Mathis Bolly

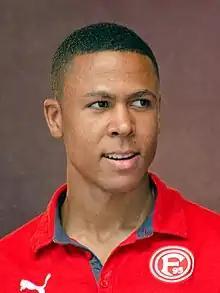
Bolly in 2014

Mathis Gazoa Kippersund Bolly (born 14 November 1990) is a professional footballer who plays as a forward. Bolly made his professional debut for the Norwegian top flight side Lillestrøm. He represented Norway at youth international level, but chose to represent Ivory Coast national.